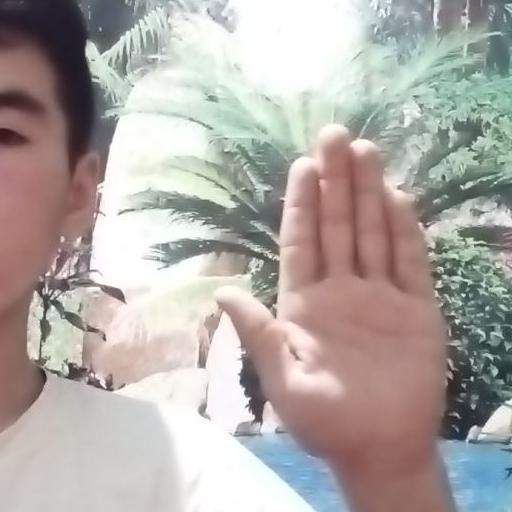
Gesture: stop